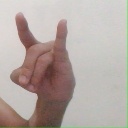
अक्षर: च